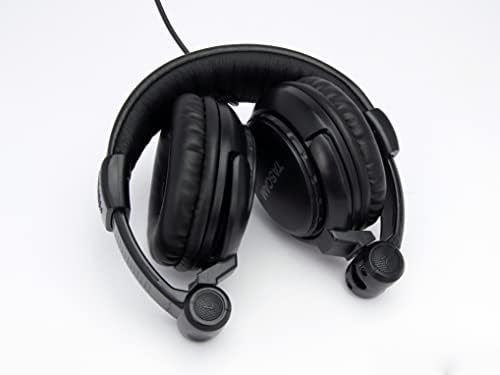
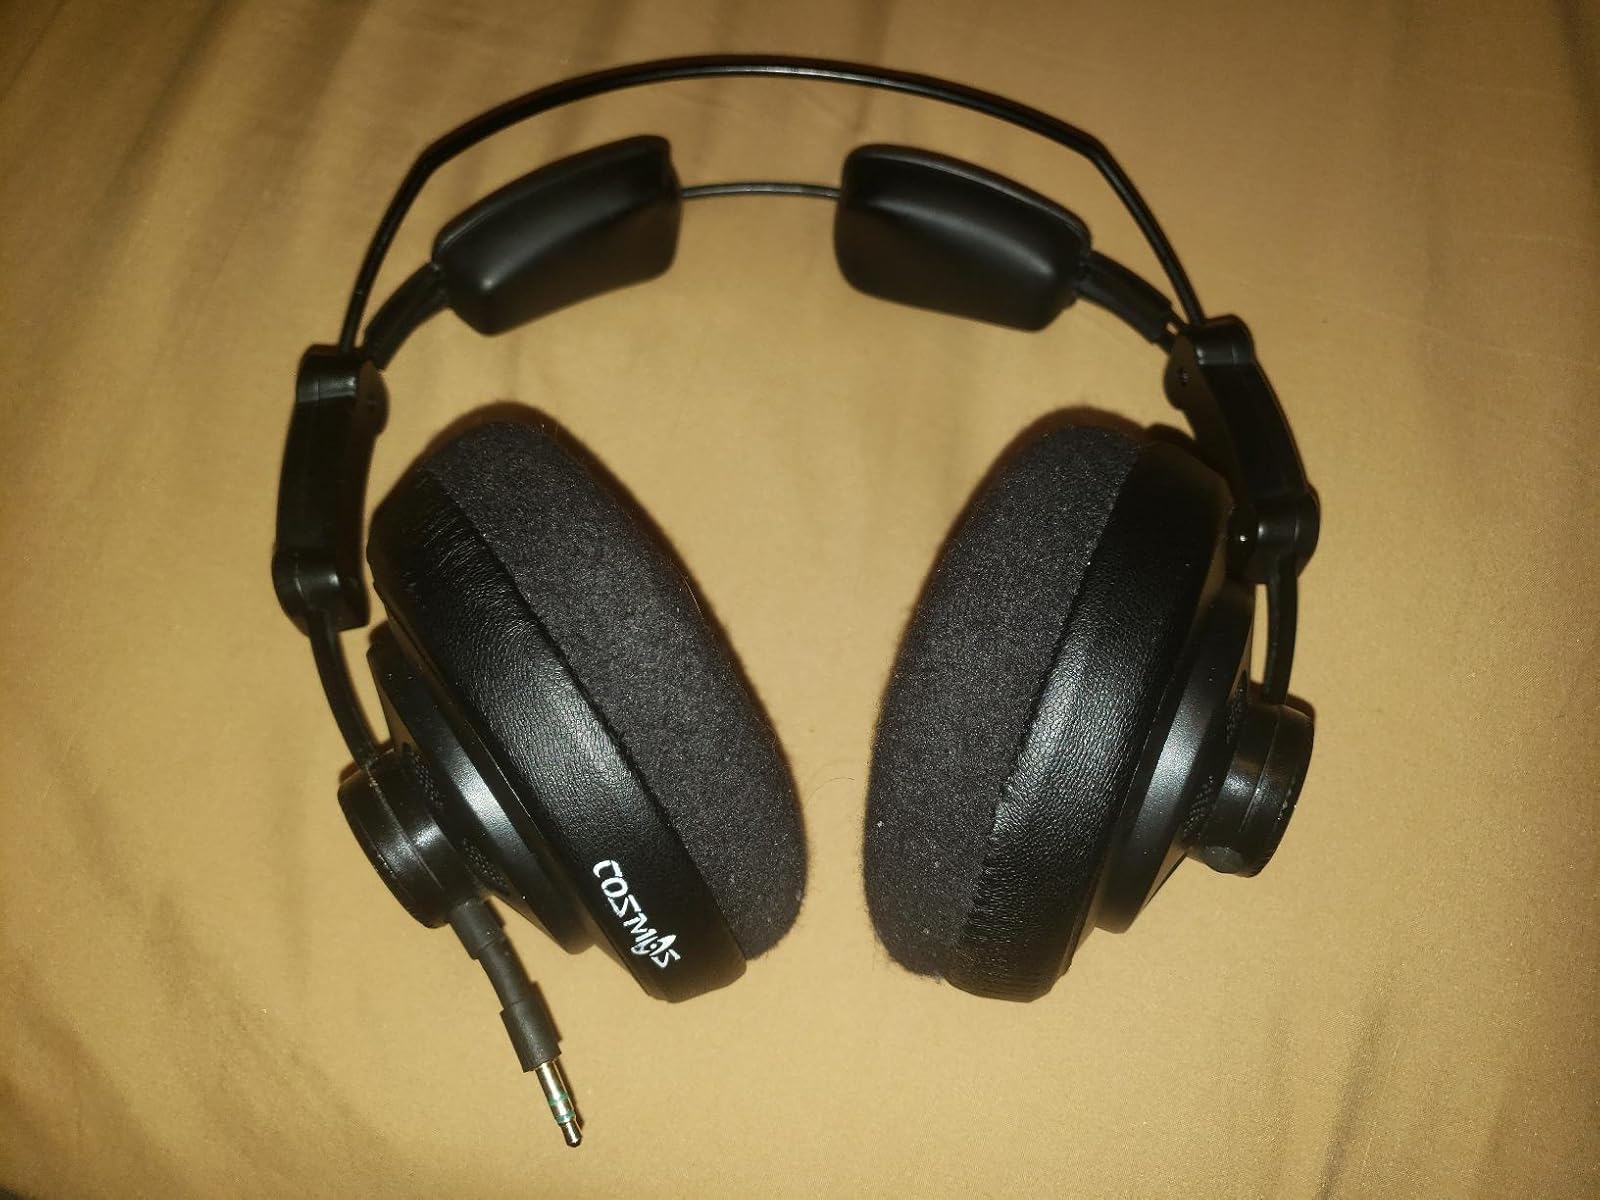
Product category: headphones
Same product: no